Light infantry

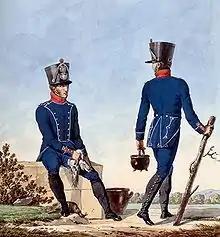
"Chasseurs" from a light infantry regiment of Napoléon's "Grande Armée"

In 1793, the "Ancien Régime"'s Chasseur battalions were merged with volunteer battalions in new units called Light Infantry half-brigades ("demi-brigades d’infanterie légère"). In 1803, the half-brigades were renamed regiments. These units had three battalions of three regular "Chasseurs" companies, one elite "Carabiniers" company and one reconnaissance "voltigeurs" company.